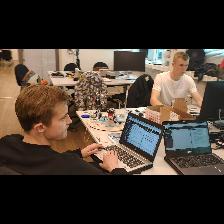
Label: Human